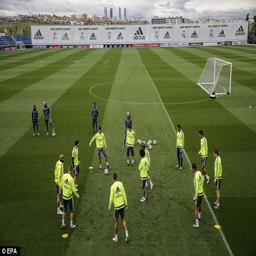
the side are also readying themselves for a final against rivals